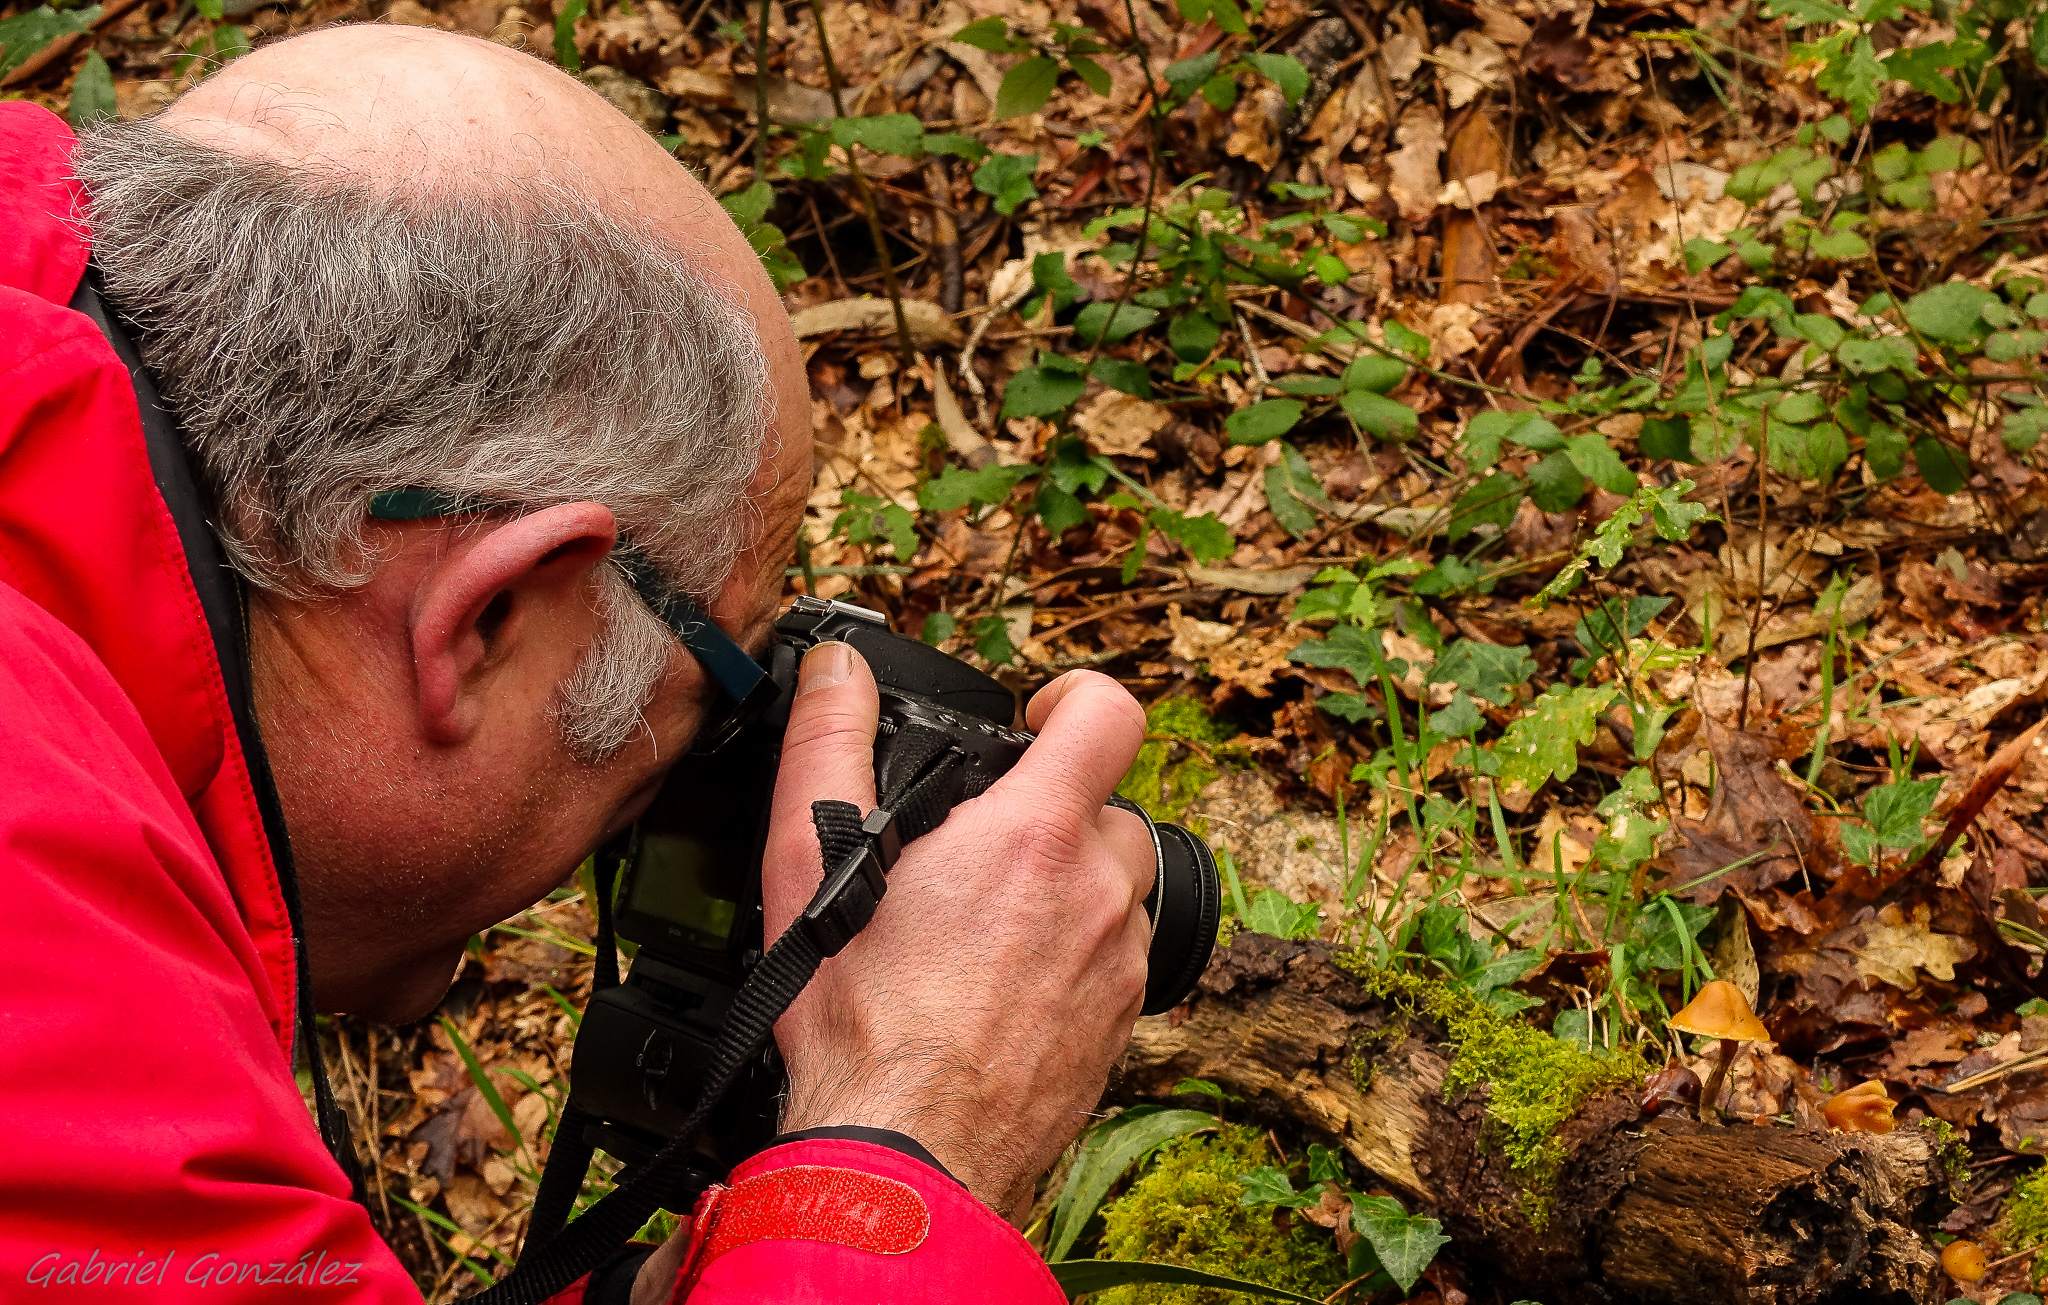
tree, forest, people, leaf, flower, adventure, autumn, soil, season, pontevedra, ggl1, gaby1, xovesphoto, varios, some, sonyrx10, rx10, gphoto, gabrielcorua, xelodegalicia, personas, tallerfotografa, interaction